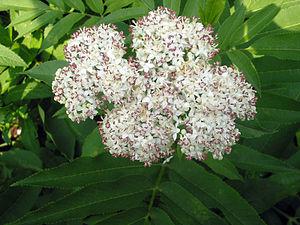
Le Sureau hièble, Sureau yèble, Petit Sureau ou l'Hièble est une espèce de plantes de la famille des Adoxaceae selon la classification phylogénétique APGIII, autrefois placée dans la famille des Caprifoliaceae selon la classification classique de Cronquist.